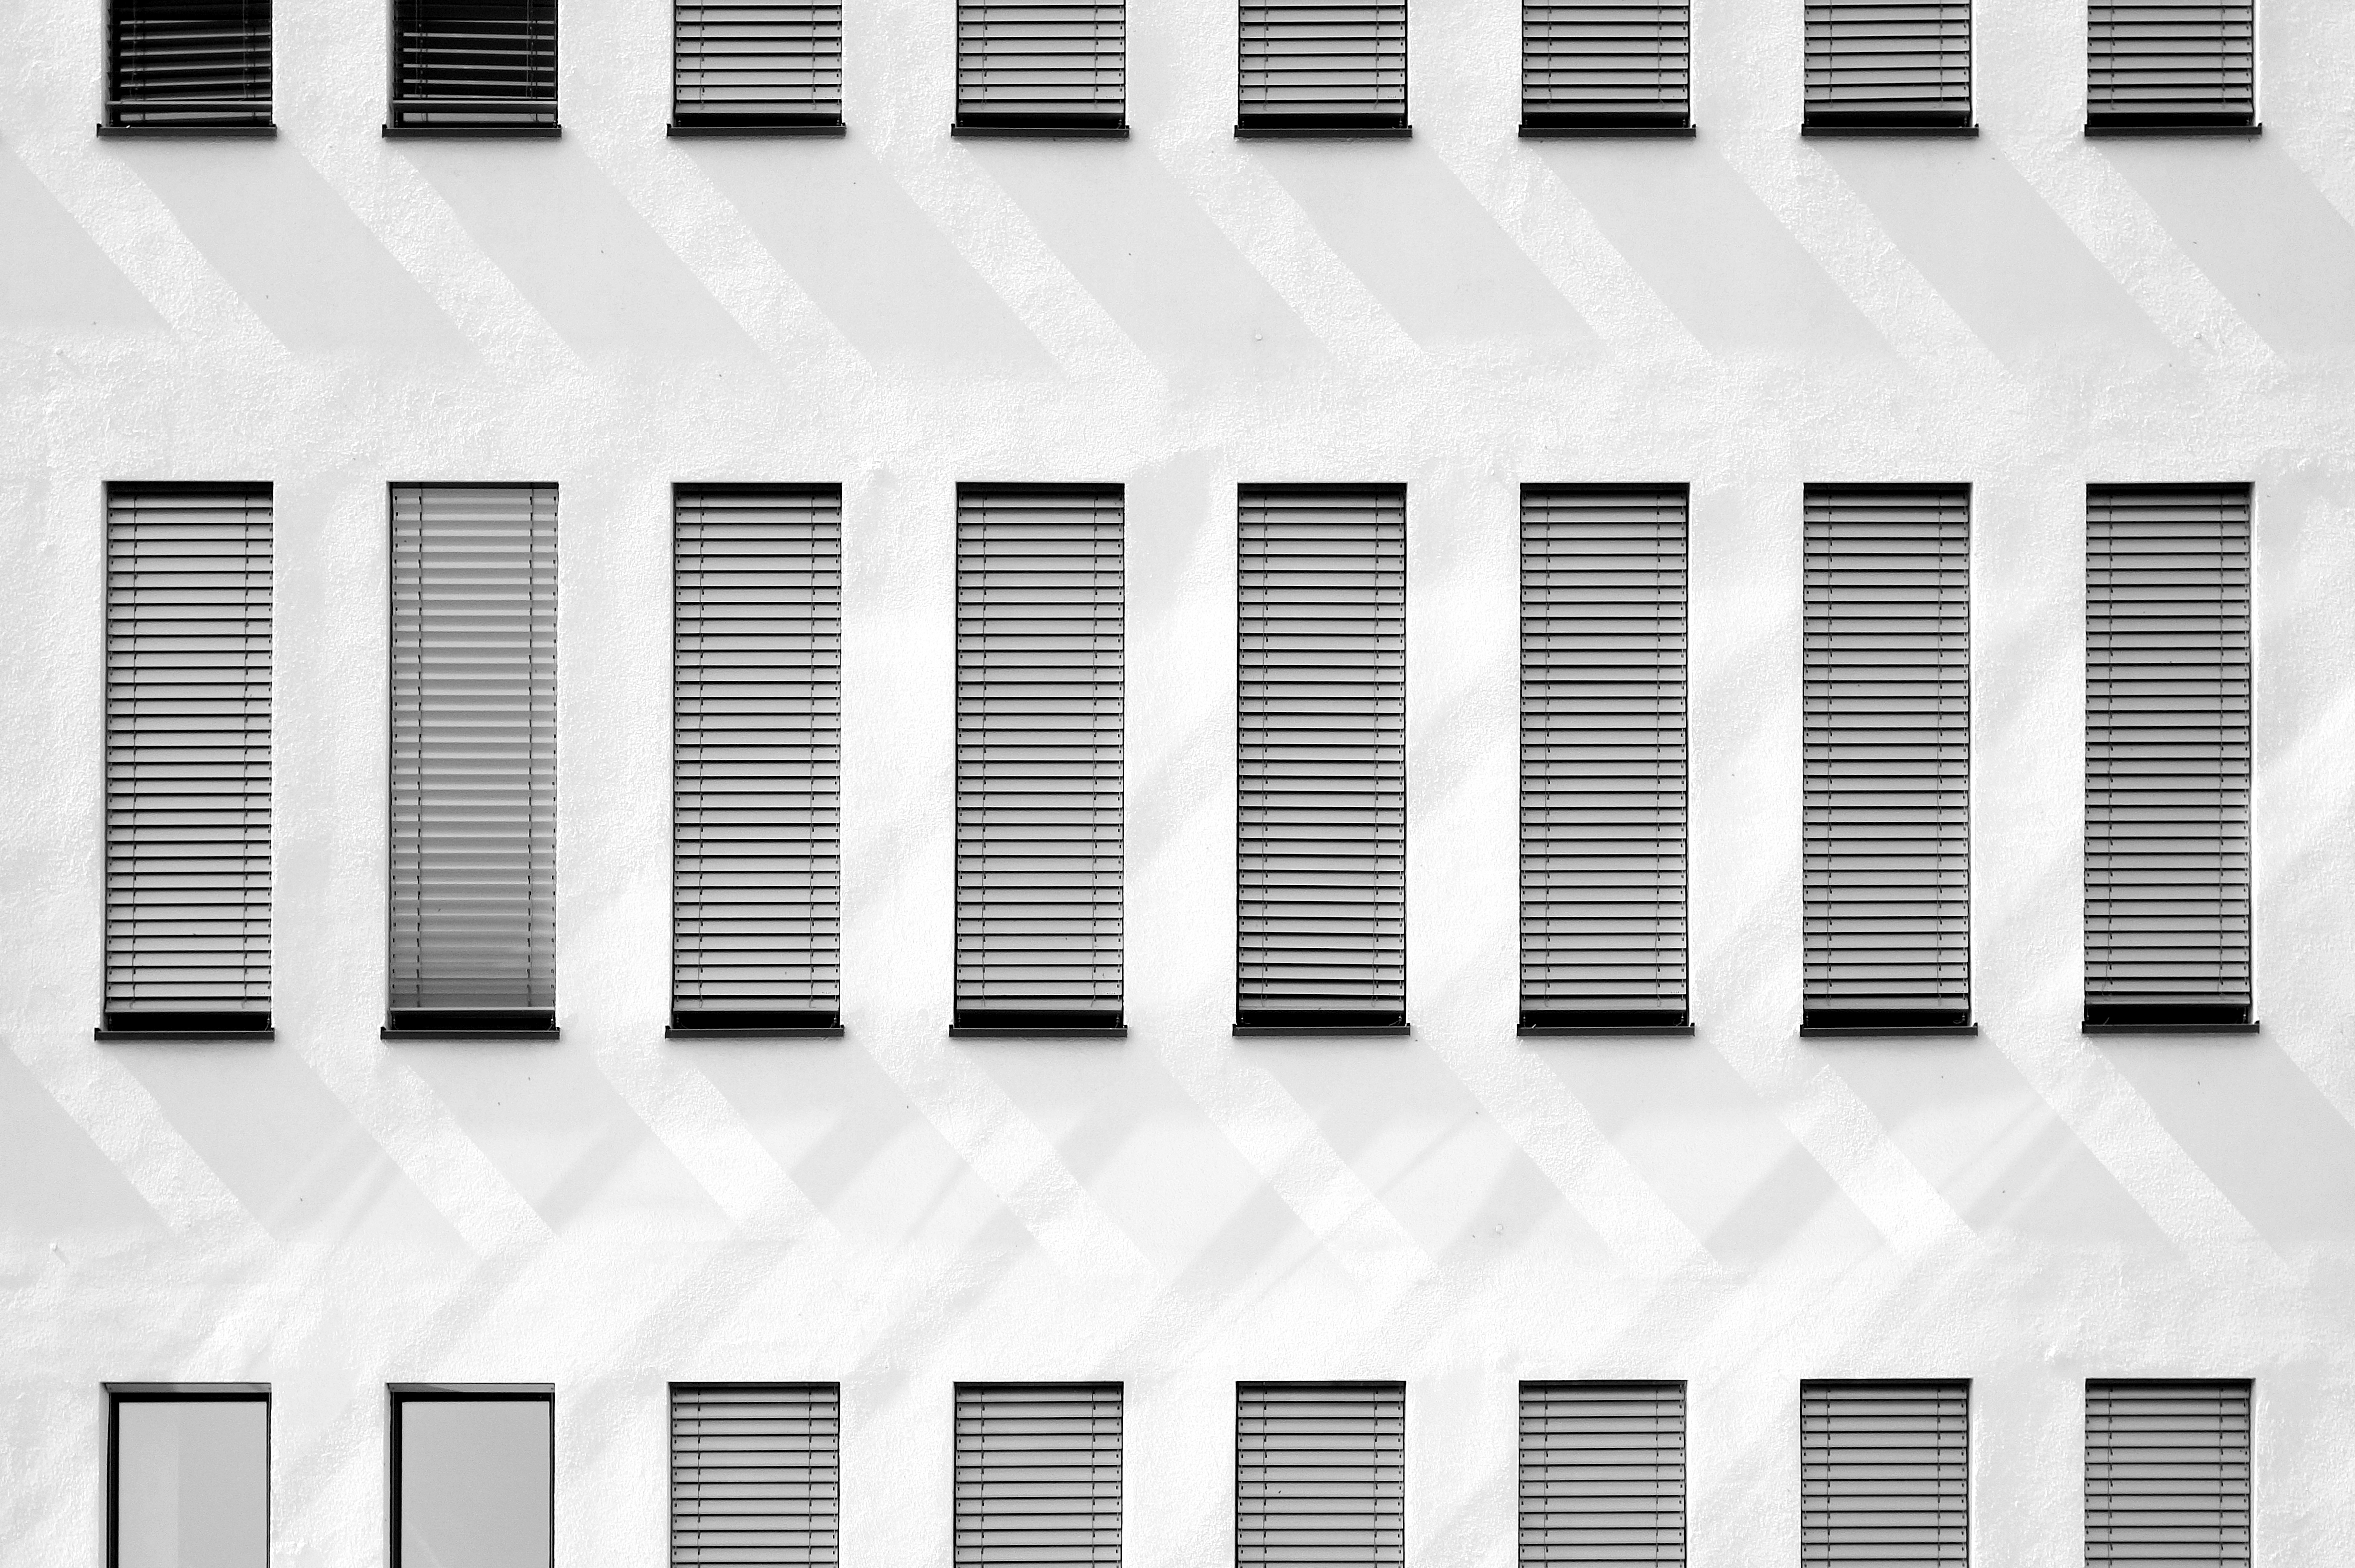
black and white, architecture, window, pattern, line, facade, monochrome, interior design, brand, font, design, symmetry, shape, monochrome photography, window covering, blindss